2012 Aurora theater shooting

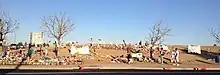
Memorial across the street from the Aurora Century movie theater, in September 2012

Warner Bros., the distributor of "The Dark Knight Rises", said it was deeply saddened by the shooting. The studio canceled the film's gala premieres in France, Mexico, and Japan, scaled down its marketing campaign in Finland, and decided not to report box-office figures for the movie until July 23. Some television advertisements for the film were also canceled. Other major film studios joined Warner Bros. in withholding early box-office numbers on July 21. Warner Bros. reportedly made a "substantial" donation to Colorado's Community First Foundation to benefit victims.